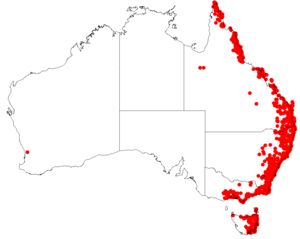
Allocasuarina littoralis est une espèce d'arbre, proche des filaos, originaire d'Australie.